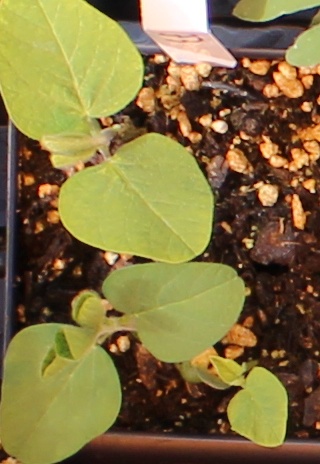
Label: Soybean